Lee Bowyer

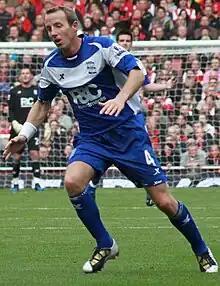
Bowyer playing for Birmingham City in 2010

Lee David Bowyer (born 3 January 1977) is an English football manager and former professional player.